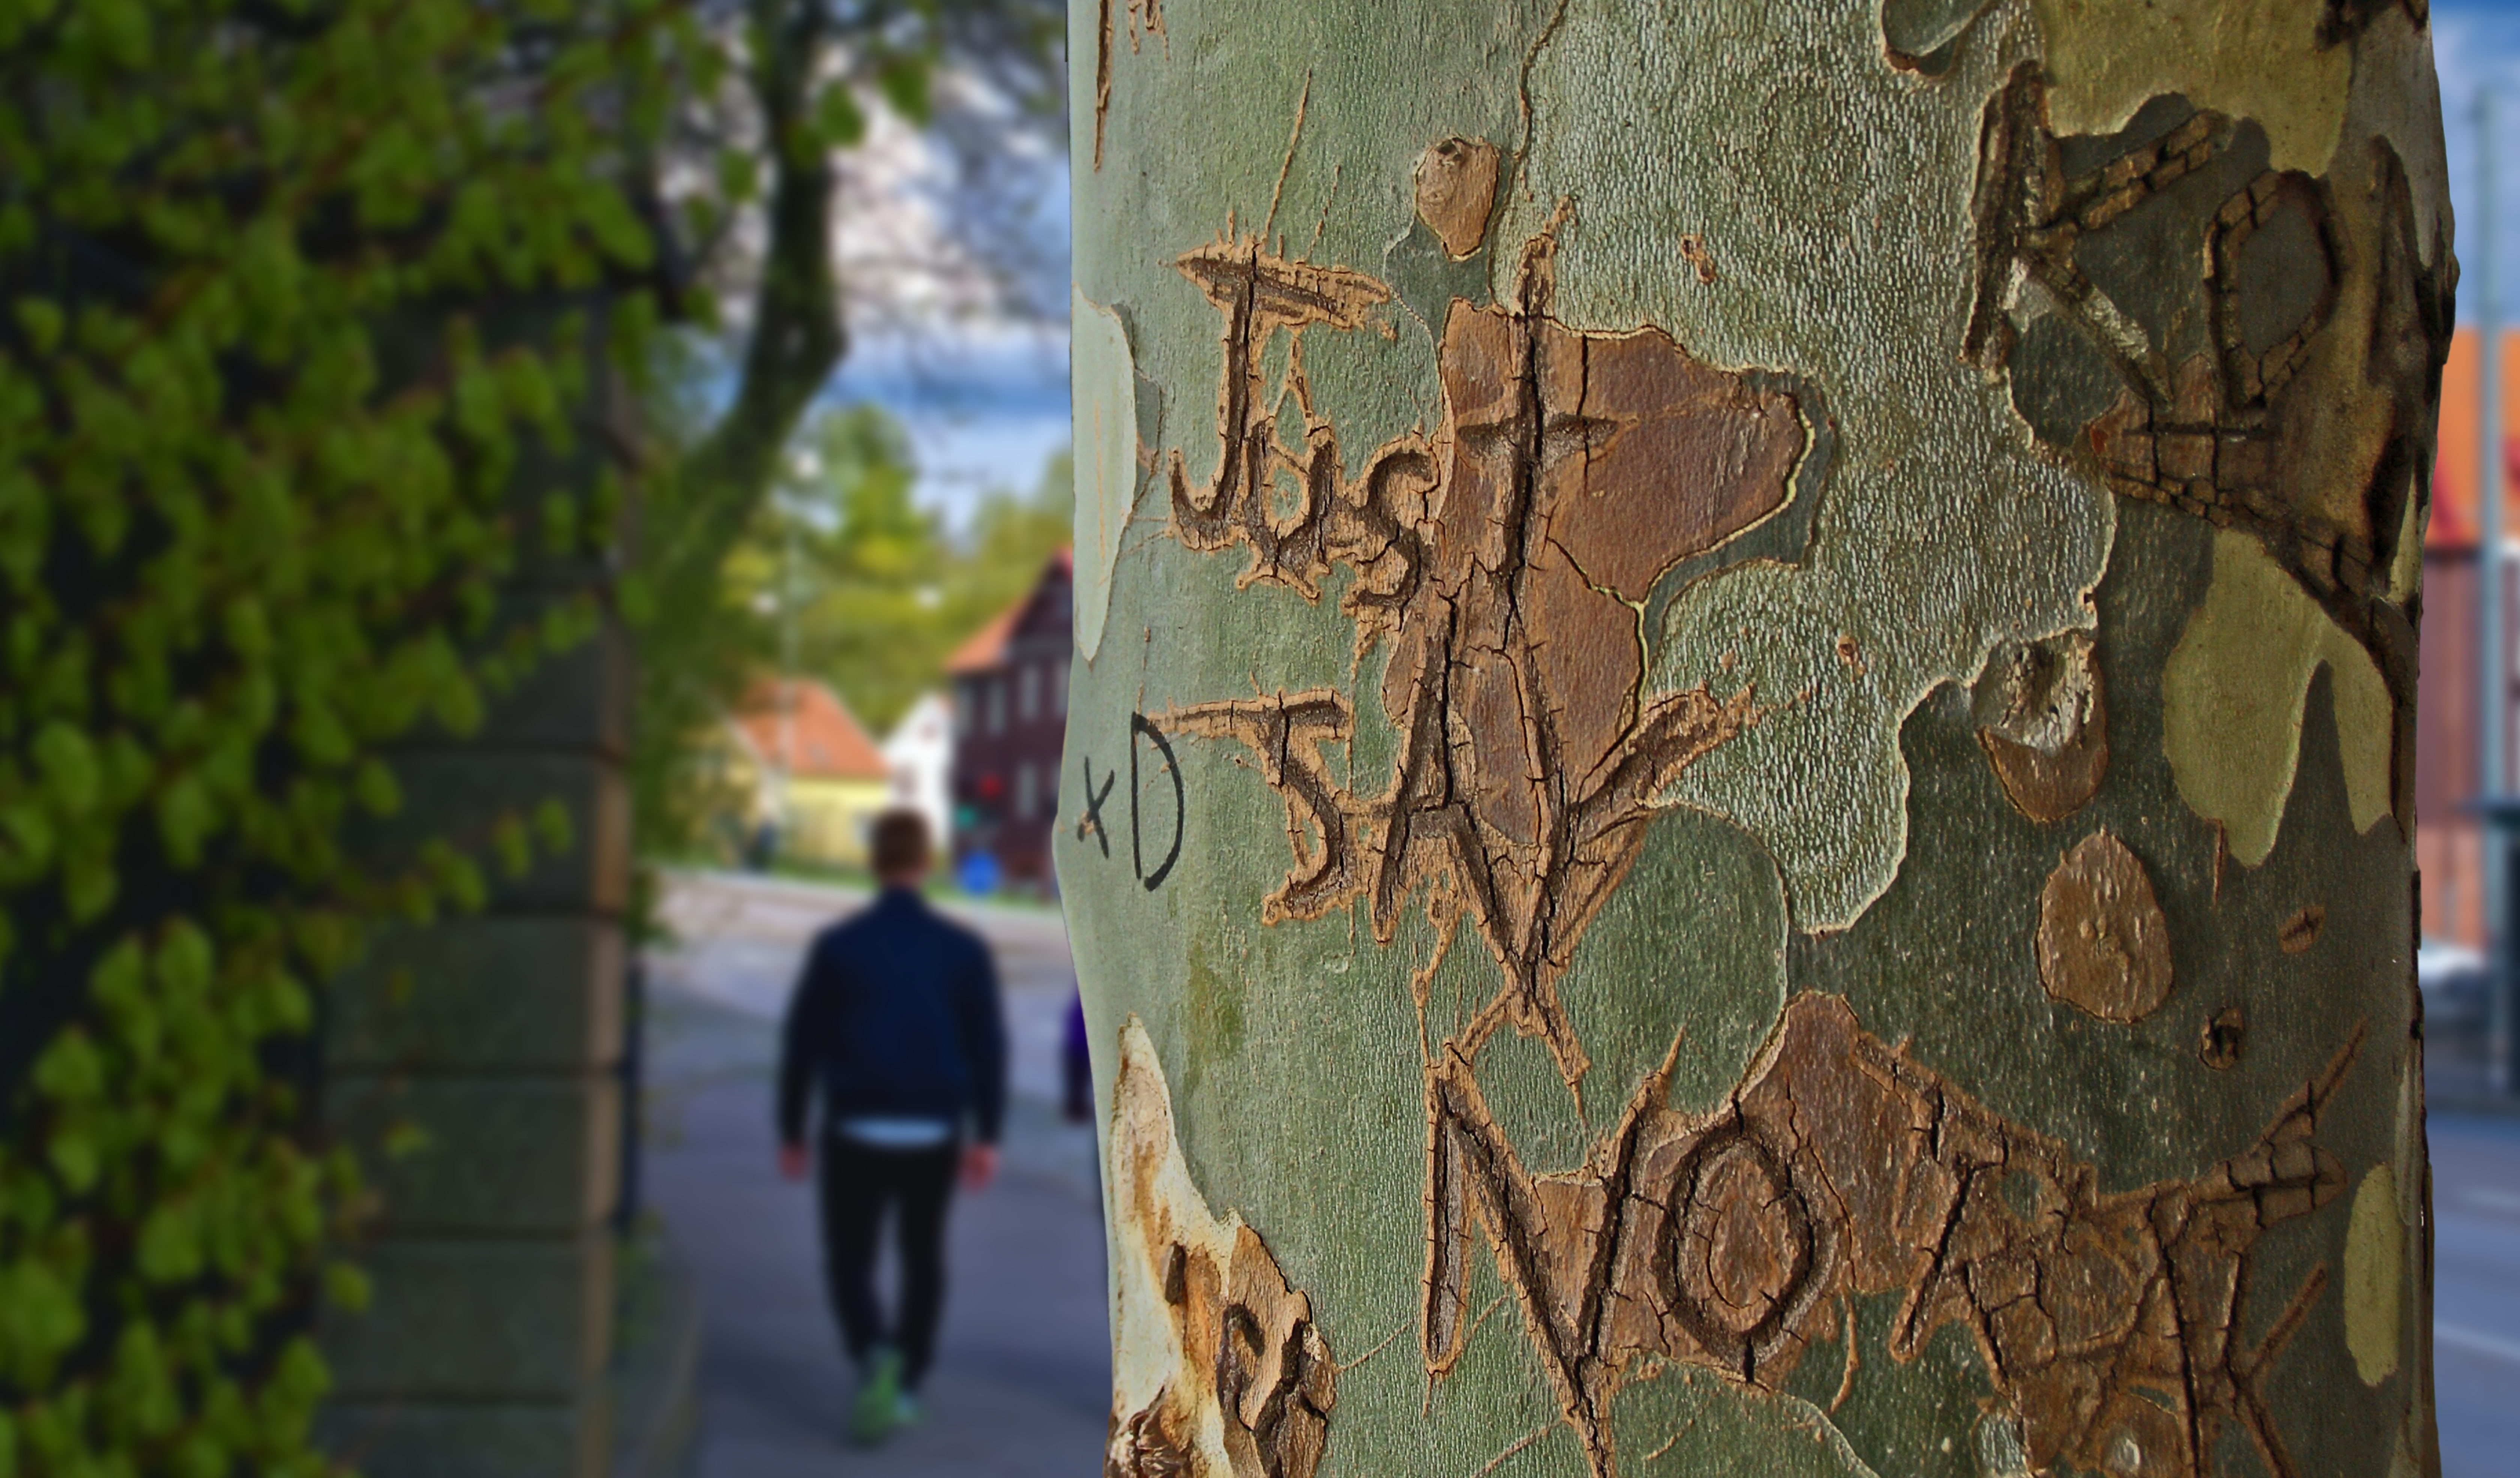
man, tree, nature, branch, person, plant, street, leaf, town, trunk, wall, environment, spring, green, color, natural, autumn, season, tree trunk, just say no, leaves, outdoors, art, shrubbery, letters, carving, saying, etched, engraved, woody plant